Pillar Point (Hong Kong)

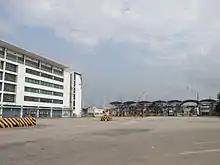
River Trade Terminal at Pillar Point, Hong Kong.

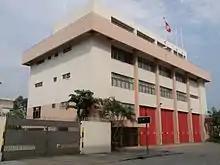
Pillar Point Fire Station

Pillar Point, also known in Chinese as Mong Hau Shek, is a coastal area of Tuen Mun Town (Tuen Mun), Tuen Mun District, in the New Territories, Hong Kong.